No Reasons

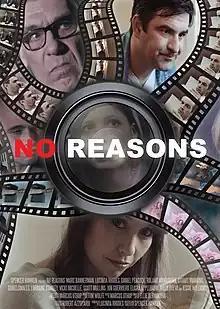
Theatrical release poster

No Reasons is an independent thriller film written and directed by Spencer Hawken. The film was created with Hawkens production company Views From The Edge Films. It stars Marc Bannerman, Lucinda Rhodes, Elisha Applebaum, Daniel Peacock, Roland Manookian, Stuart Manning, Lorraine Stanley and Vicki Michelle.